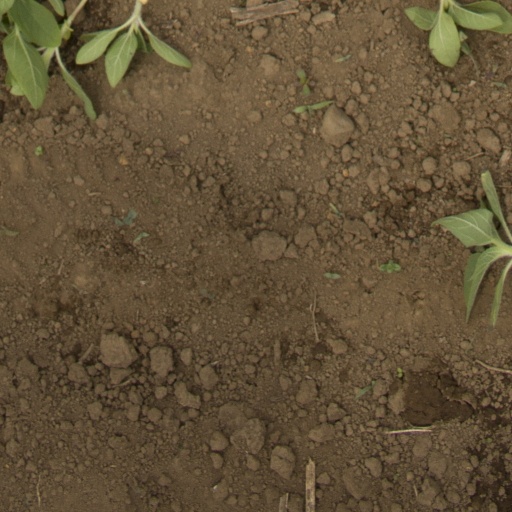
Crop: Jerusalem artichoke